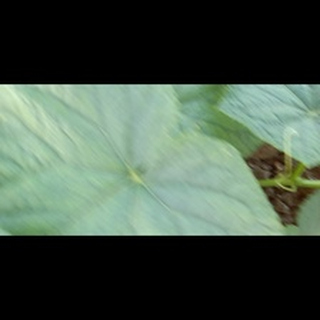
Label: healthy_cucumber